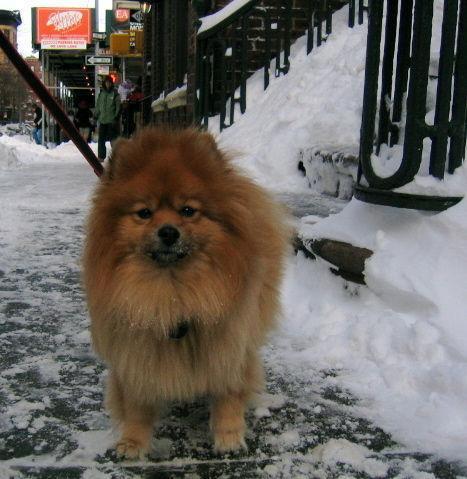
Pomeranian